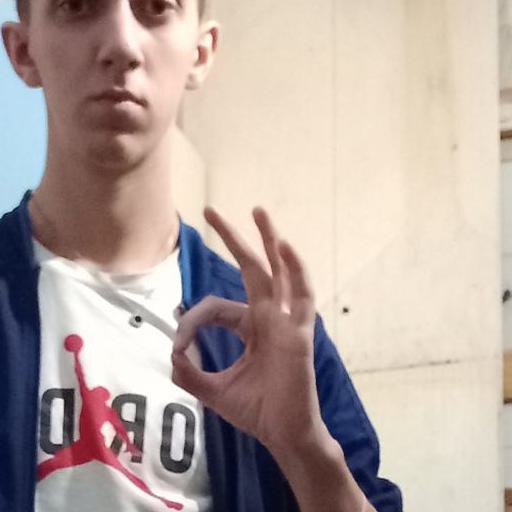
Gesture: ok